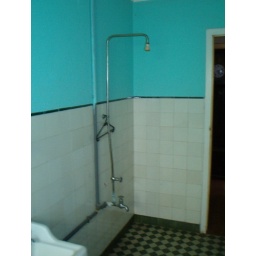
other side of bathroom in big house